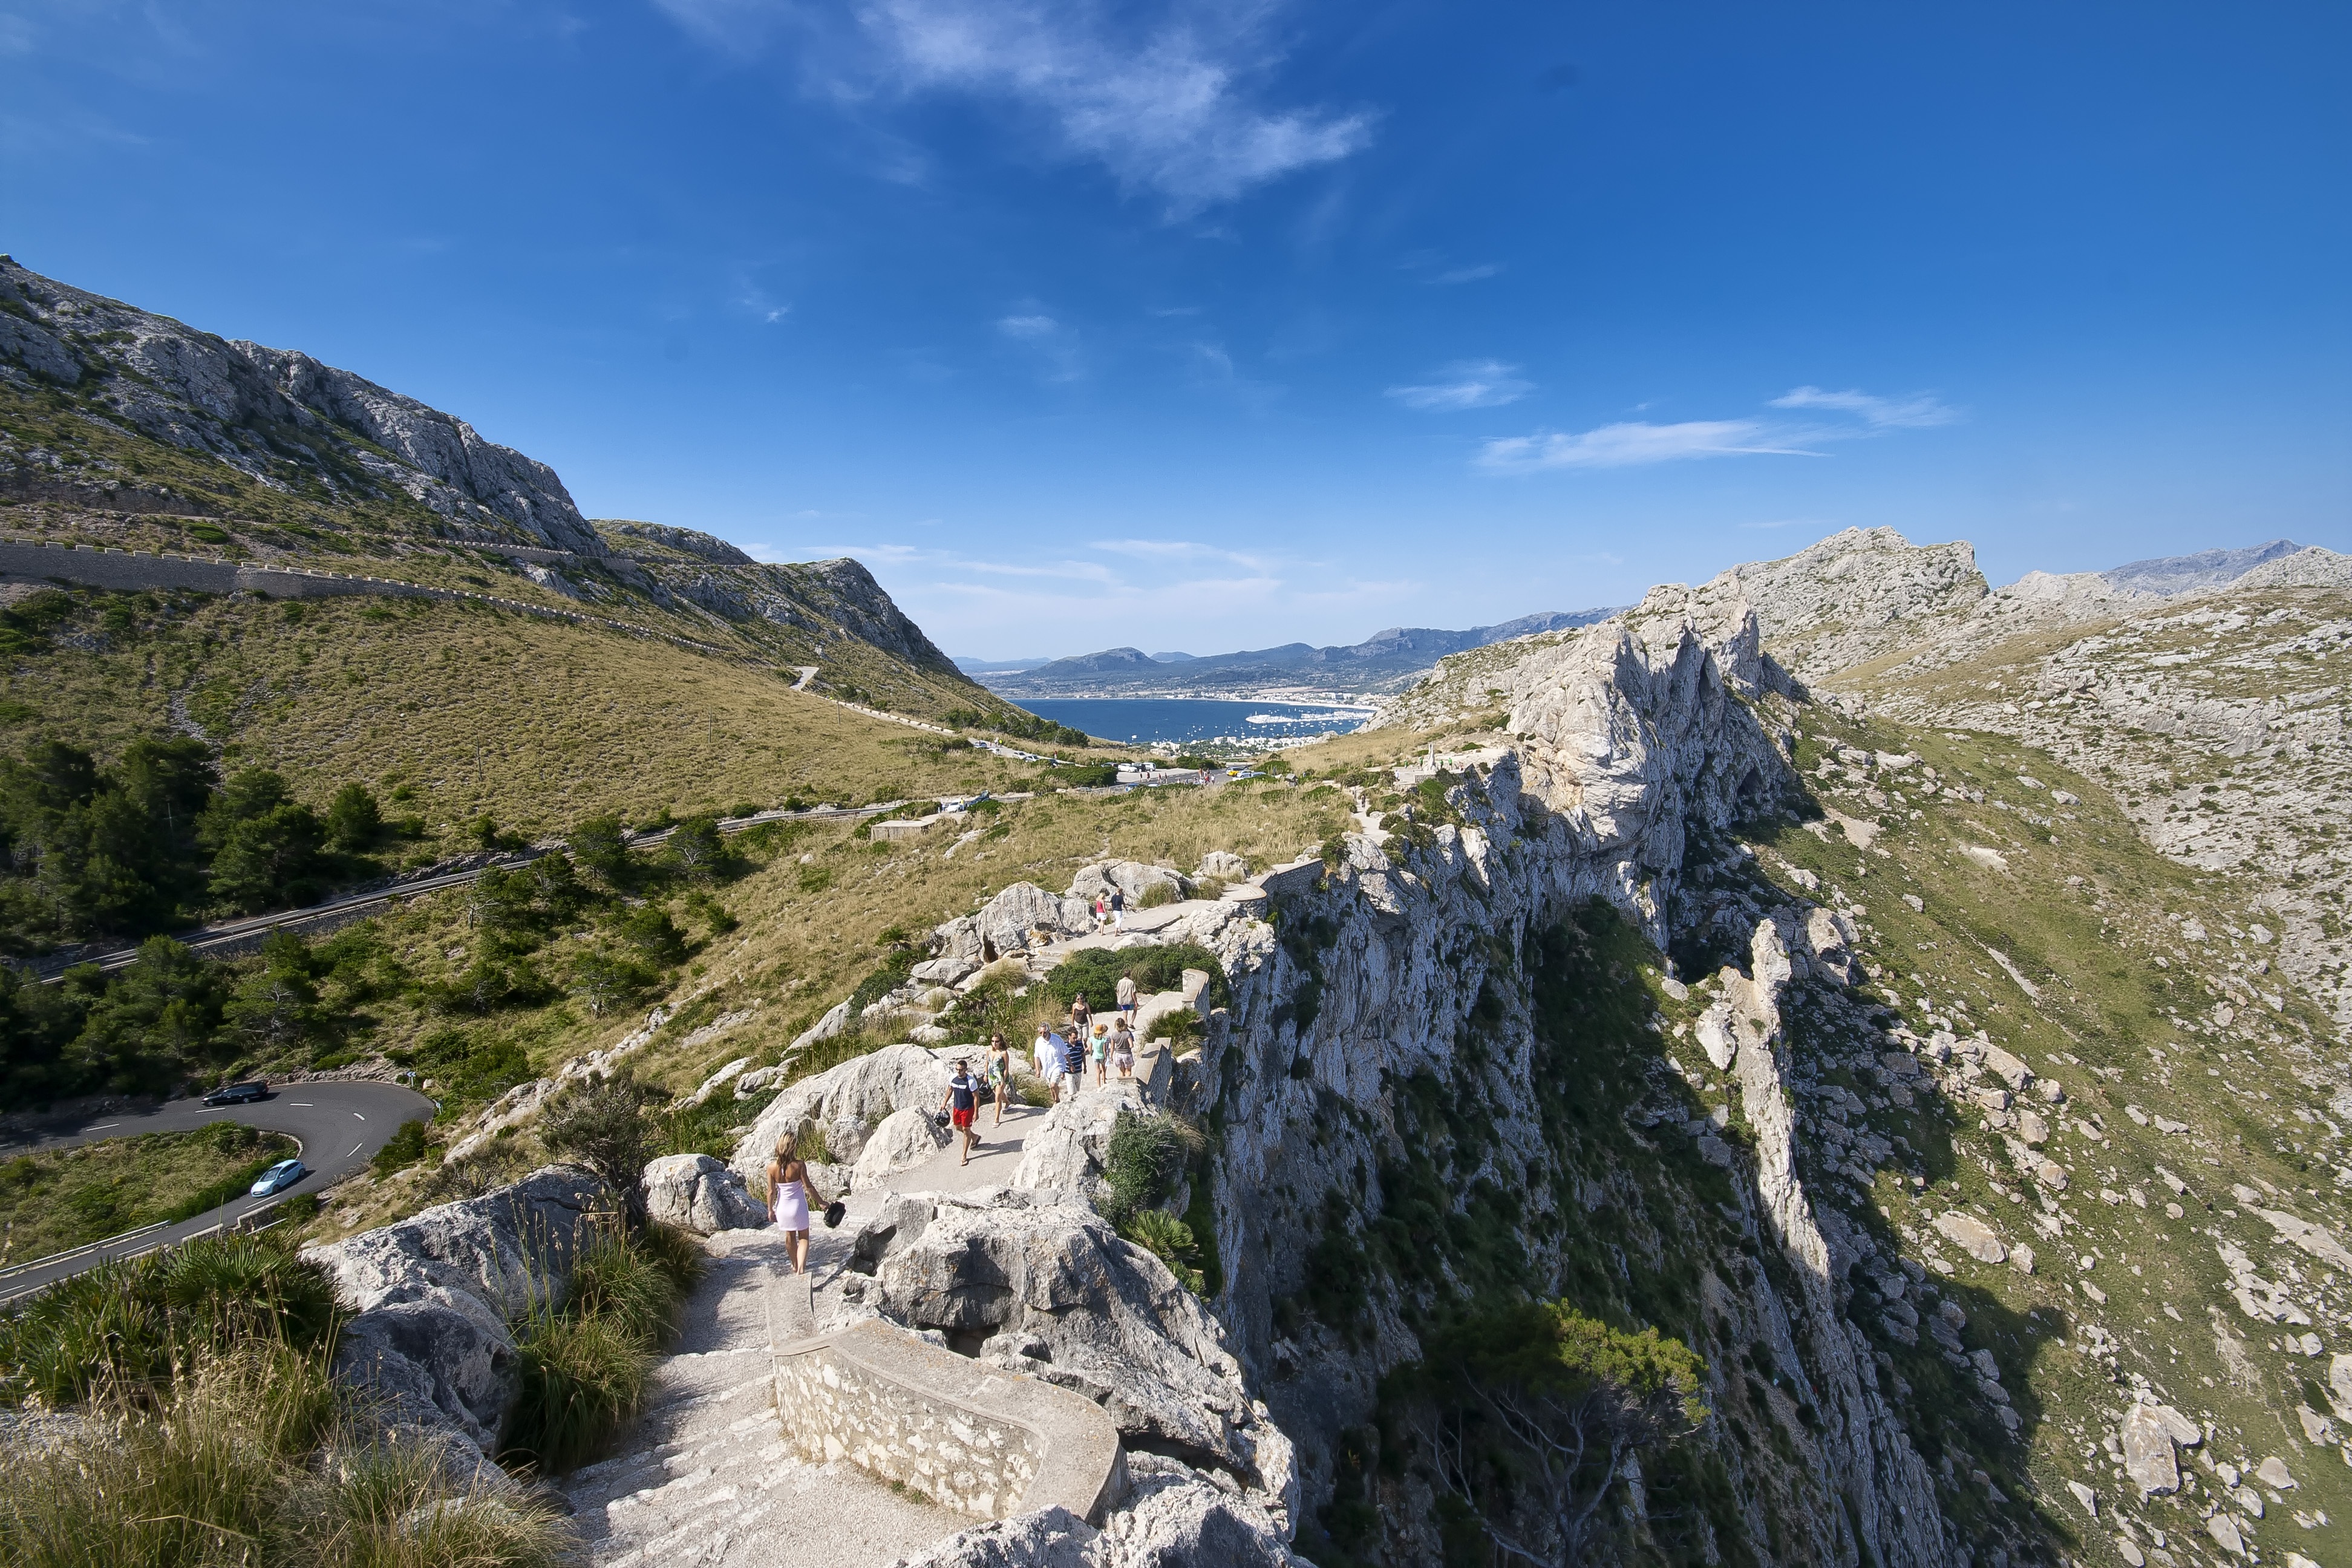
landscape, water, nature, walking, mountain, sky, hiking, field, adventure, valley, mountain range, cliff, blue, terrain, ridge, mountaineering, rocks, alps, backpacking, plateau, fell, landform, mountain pass, geographical feature, mountainous landforms